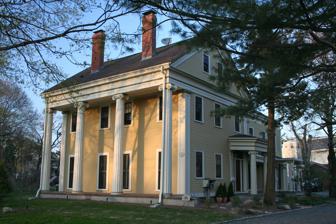
Building: Jonas Salisbury House (62 Walnut Park)
Country: United States of America
Year built: 1847
Historic house in Massachusetts, United States United States historic place Jonas Salisbury House U.S. National Register of Historic Places Show map of Massachusetts Show map of the United States Location 62 Walnut Park, Newton, Massachusetts Coordinates 42°21′24″N 71°11′33″W / 42.35667°N 71.19250°W / 42.35667; -71.19250 Built 1847 Architect Fuller, Henry Architectural style Greek Revival MPS Newton MRA NRHP reference No. 86001875 Added to NRHP September 04, 1986 The Jonas Salisbury House is a historic house at 62 Walnut Park in Newton, Massachusetts .  The 2 + 1 ⁄ 2 -story wood-frame house was built about 1847, and was one of four temple-front mansions built in the Newton Corner area.  Of these, it is the only one still standing.  It has typical hallmarks of the Greek Revival style, with flushboarded facade, corner pilasters, and an entrance flanked by pilasters and set under a pediment.  The property also includes a period carriage house.  Jonas Salisbury was a significant property owner in Newton. The house was listed on the National Register of Historic Places in 1986. See also Jonas Salisbury House (85 Langley Road) , a house owned by Salisbury National Register of Historic Places listings in Newton, Massachusetts References